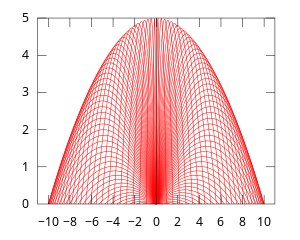
Kasteparabel / Rækkevidde / Generel rækkevidde
Illustration af området som kan rammes af et projektil, hvis affyringsvinklen varieres. I illustrationen bruges